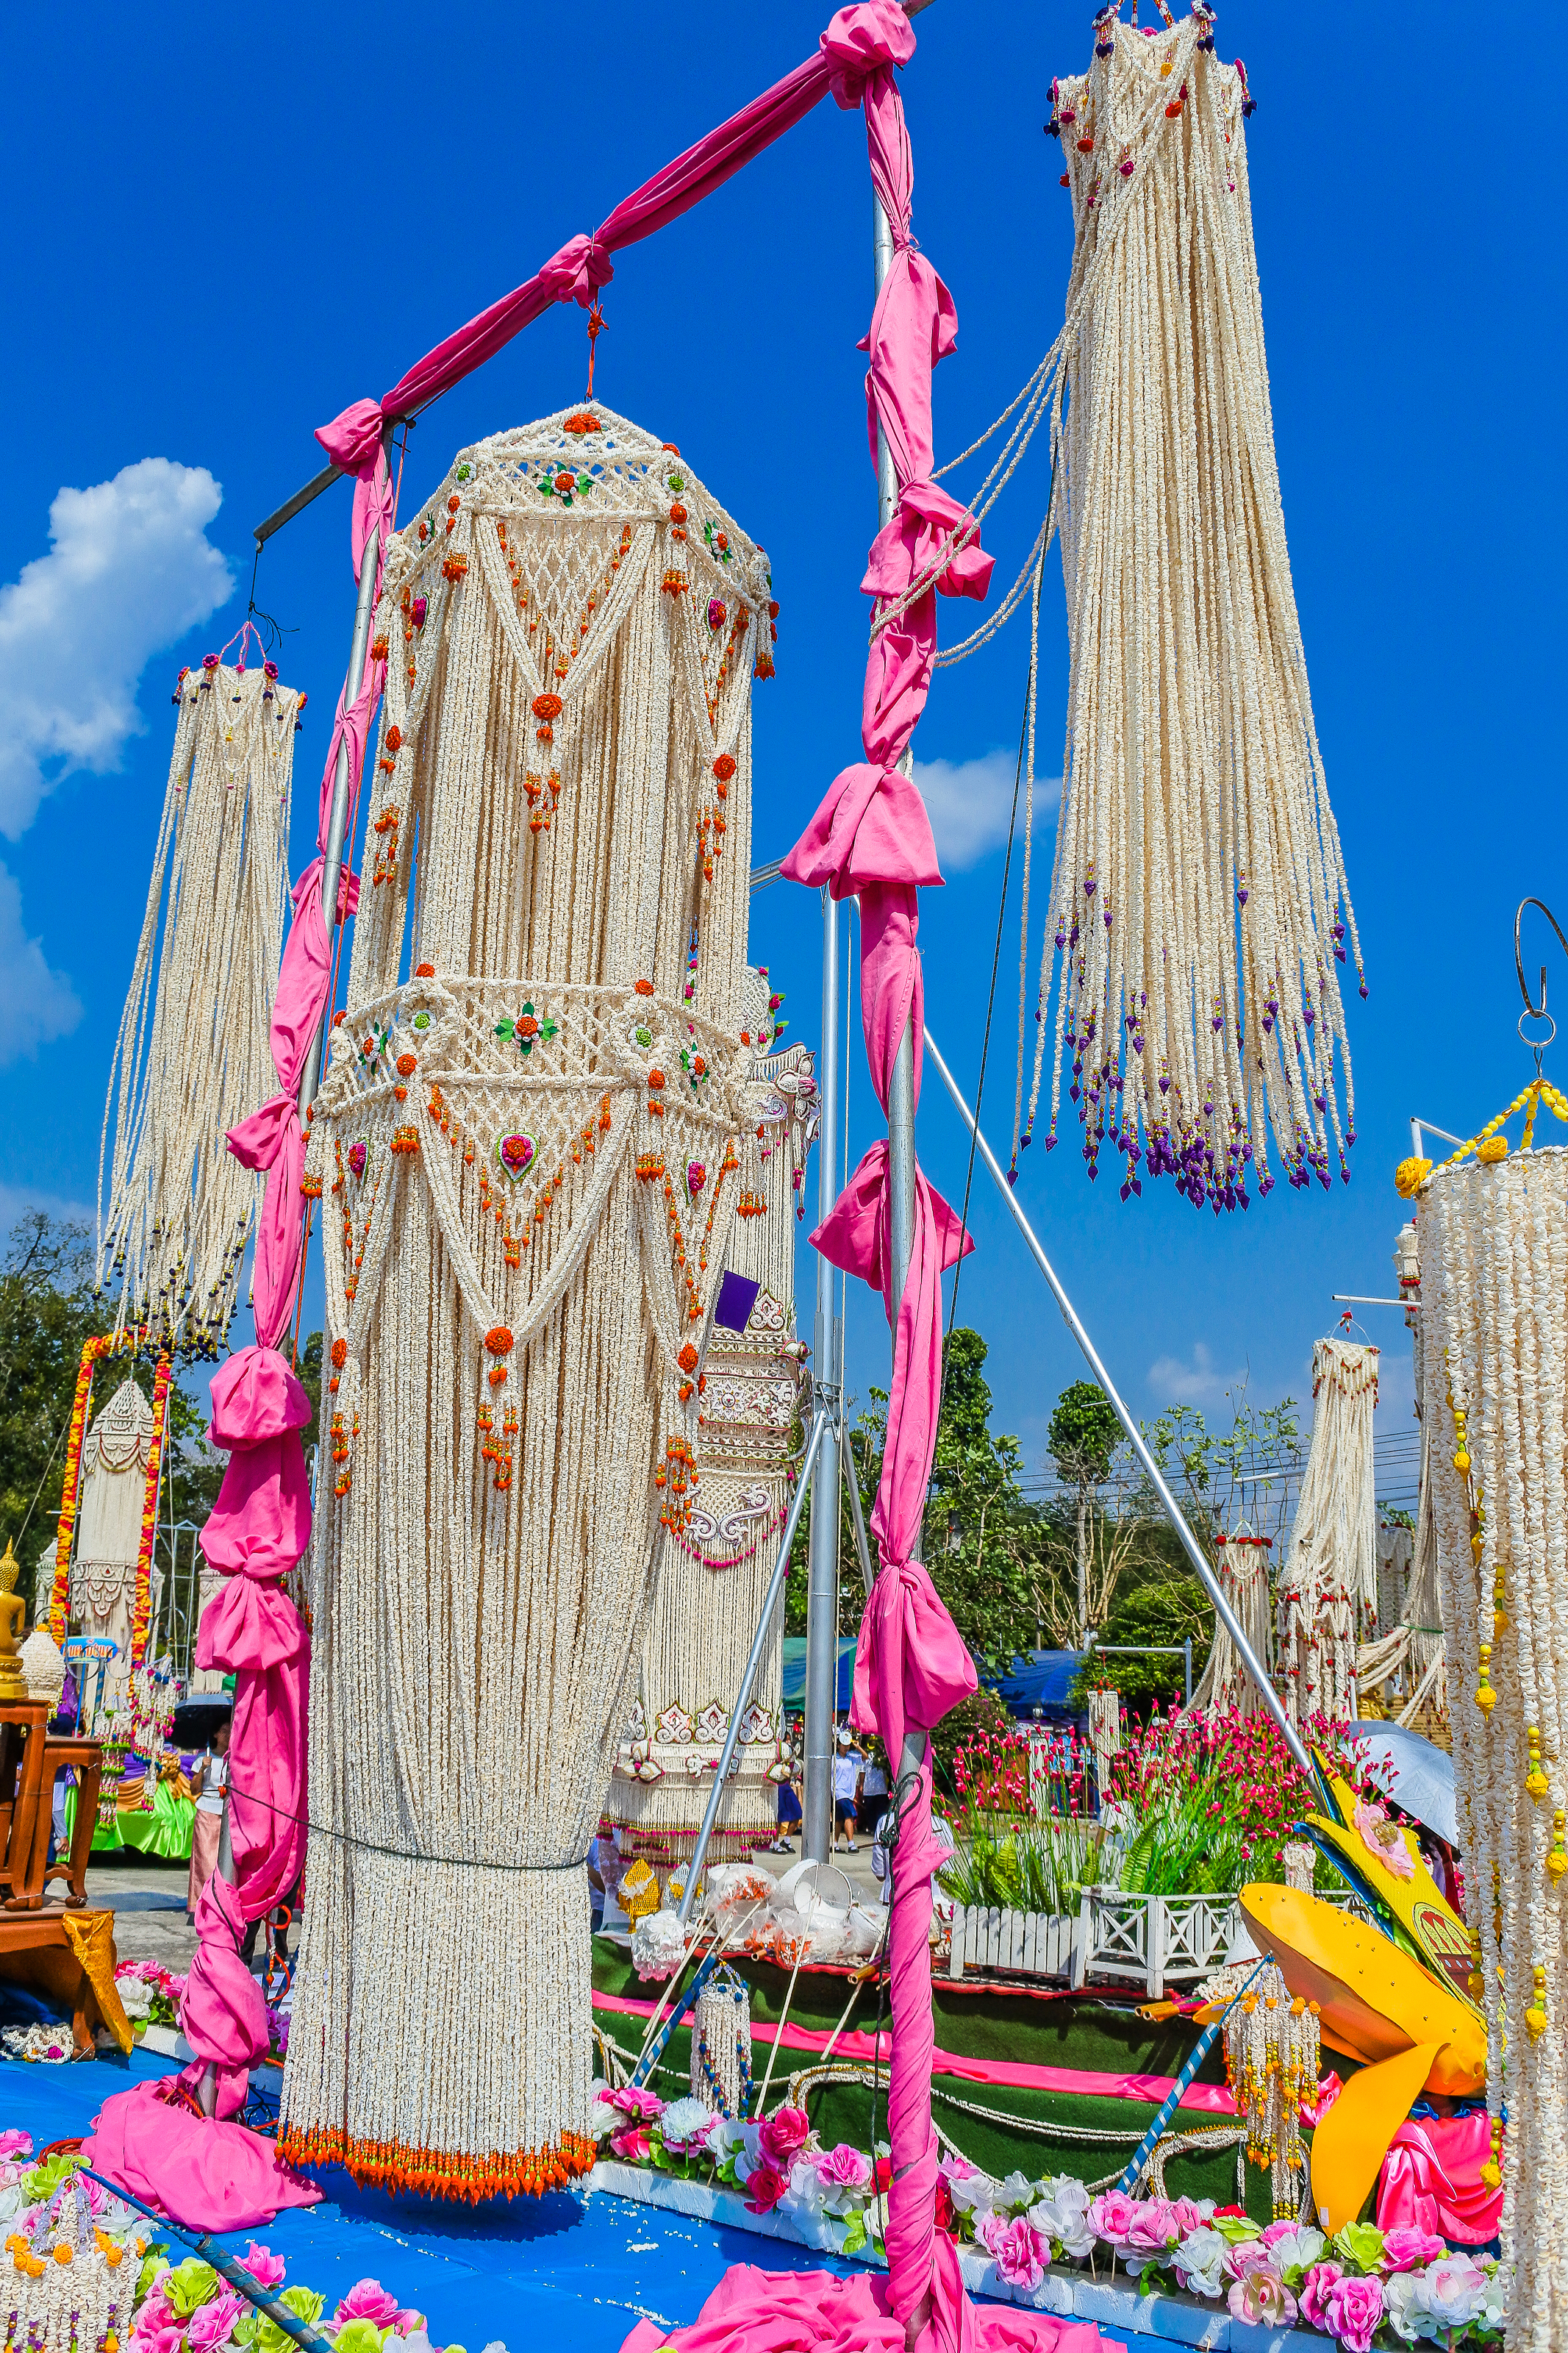
decorate, adoration, garland, sacrifice, beautify, believe, parade, buddhism, rice, adorn, strange, religion, marchers, amazing, garlands, handmade, tradition, sky, fun, tree, architecture, leisure, tourist attraction, recreation, plant, amusement park, festival, vacation, city, tourism